Döbereiner's lamp

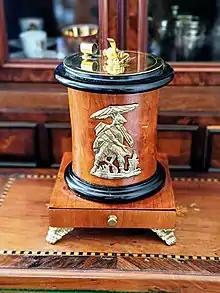
Doebereiner lamp (G. Piegler, 1830)

In Great Britain examples of the lighter are exhibited in the Science Museum in London, in Germany in the Deutsches Museum, the old pharmacy at Heidelberg Castle, the Kulturhistorisches Museum Schloss Merseburg, the Municipal Museum in Braunschweig, the Goethe National Museum in Weimar, the Museum Gunnar-Wester-Haus in Schweinfurt, the Astronomisch-Physikalisches Kabinett Kassel, the Regional Museum Bad Lobenstein, the Municipal Museum Zeulenroda, the Stadtmuseum Gera, the Mineralogical Collection in Jena, and at the Museum Bayerisches Vogtland in Hof, in the United States in the Amana Heritage Museum in Amana (CDP), Iowa.